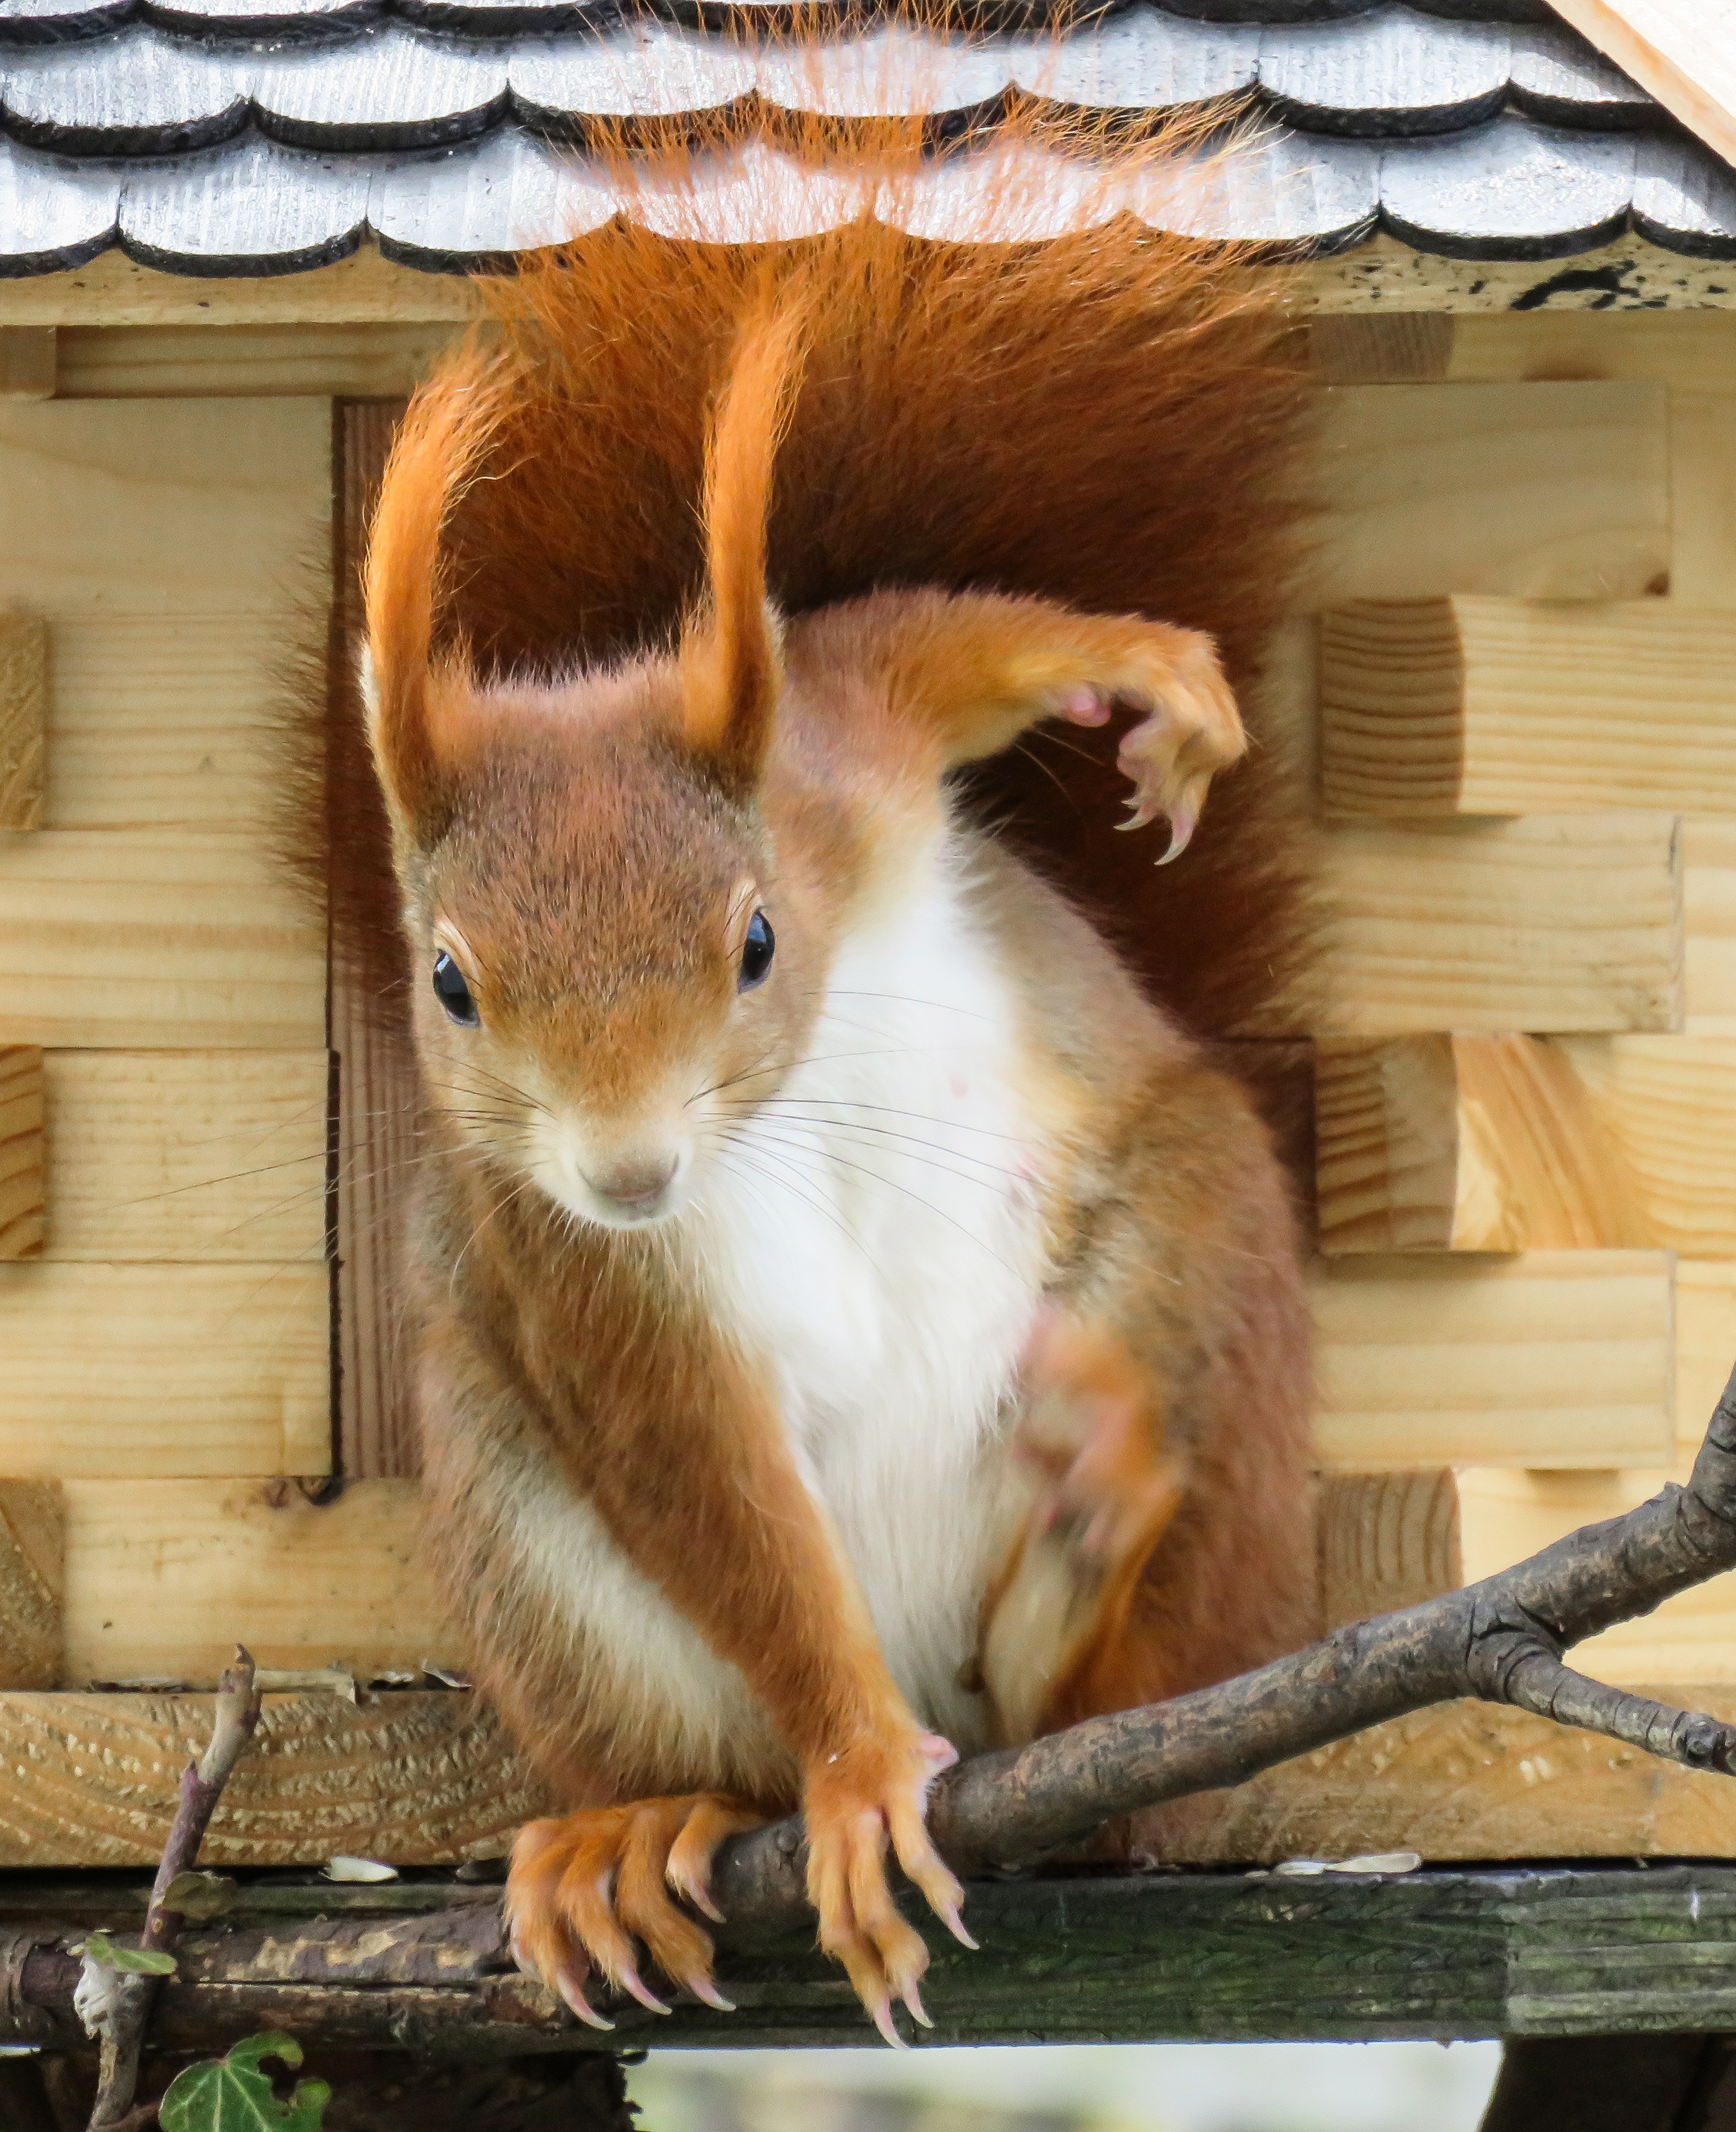
sweet, animal, cute, wildlife, fur, mammal, squirrel, garden, croissant, rodent, fauna, climb, feeding, eyes, whiskers, tail, furry, ears, vertebrate, chipmunk, cheeky, nager, curious, attention, possierlich, light brown, verifiable kitten